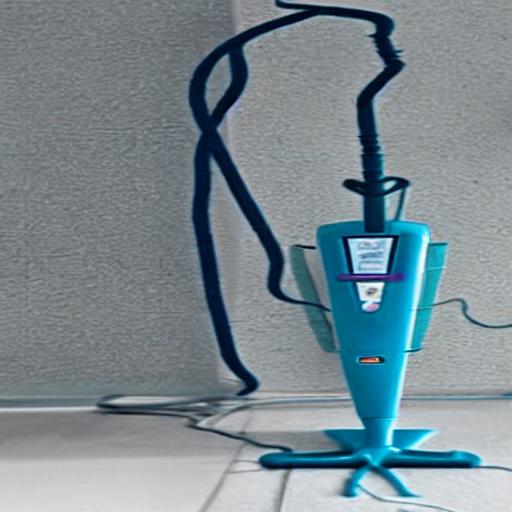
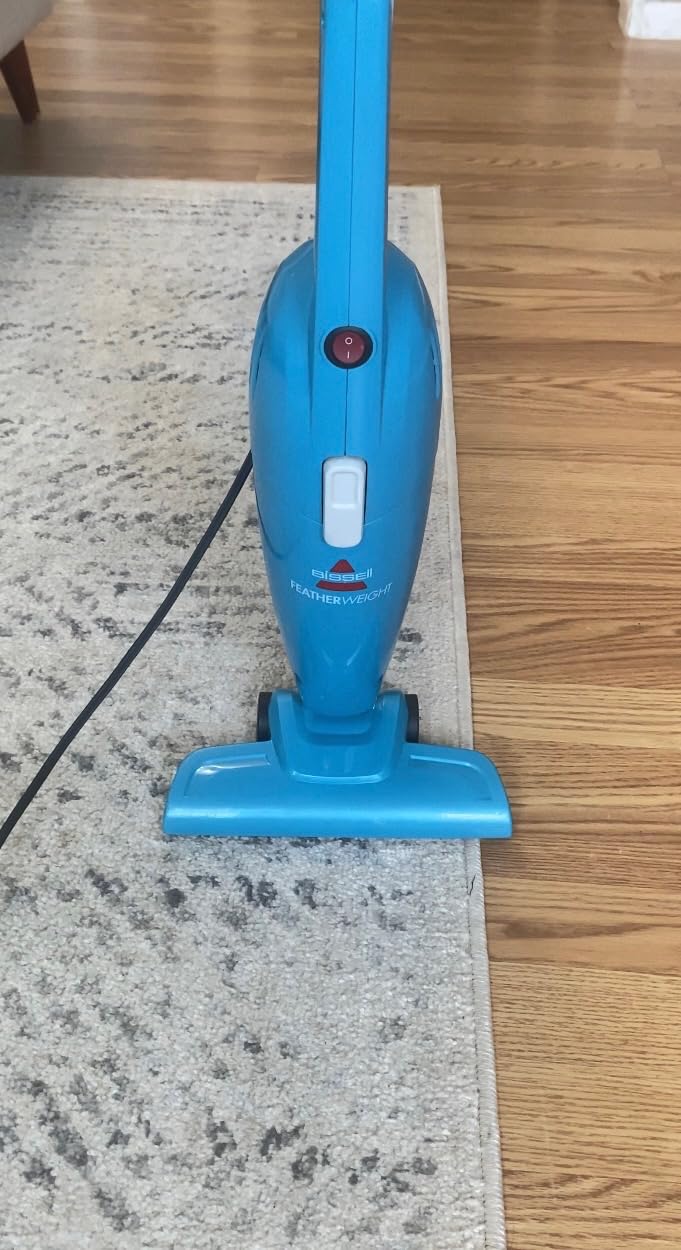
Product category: items_vacuum
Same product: no